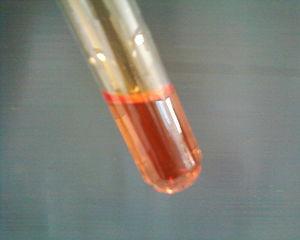
L'eau de brome est la solution de dibrome dans l'eau.